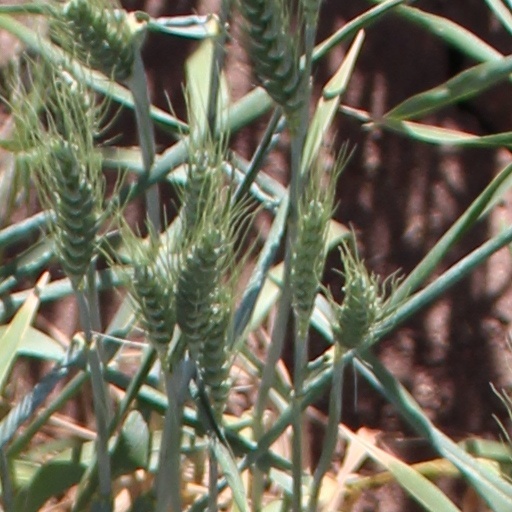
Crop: wheat